Edward Lewis Sturtevant

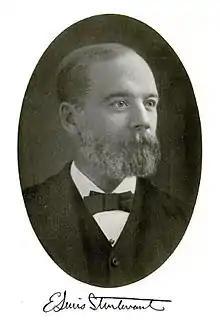

Edward Lewis Sturtevant (January 23, 1842 – July 30, 1898) was an American agronomist and botanist who wrote "Sturtevant's Edible Plants of the World." An enormously prolific author, he was considered one of the giants of American agricultural science in his own time.